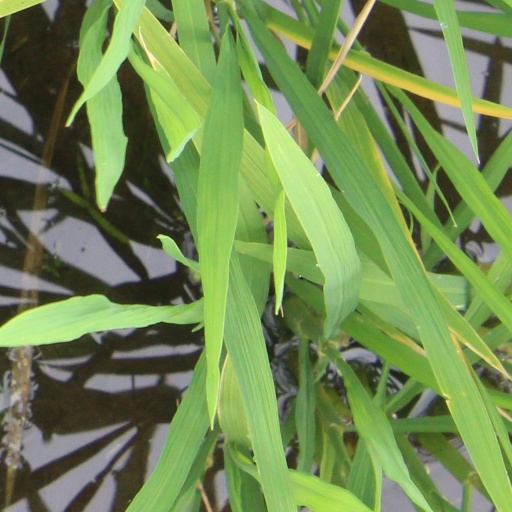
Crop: rice